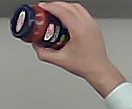
Product: barilla_pomodoro